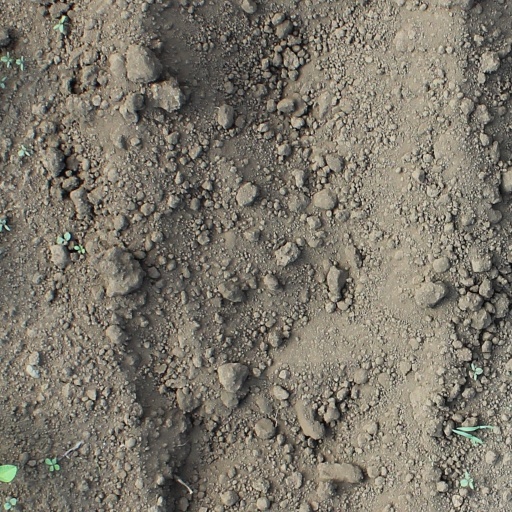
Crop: soybean